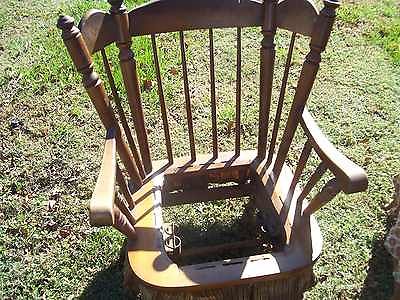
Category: chair